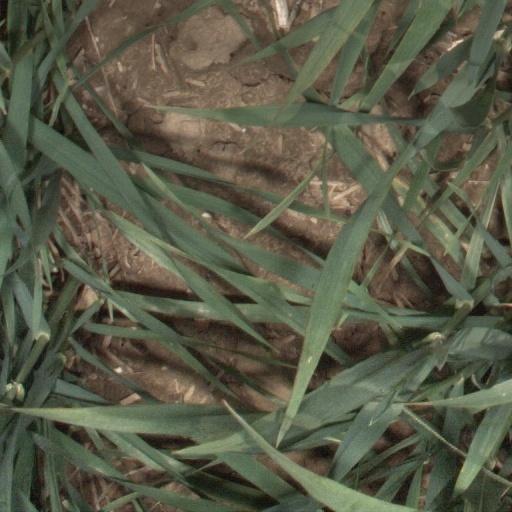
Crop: wheat